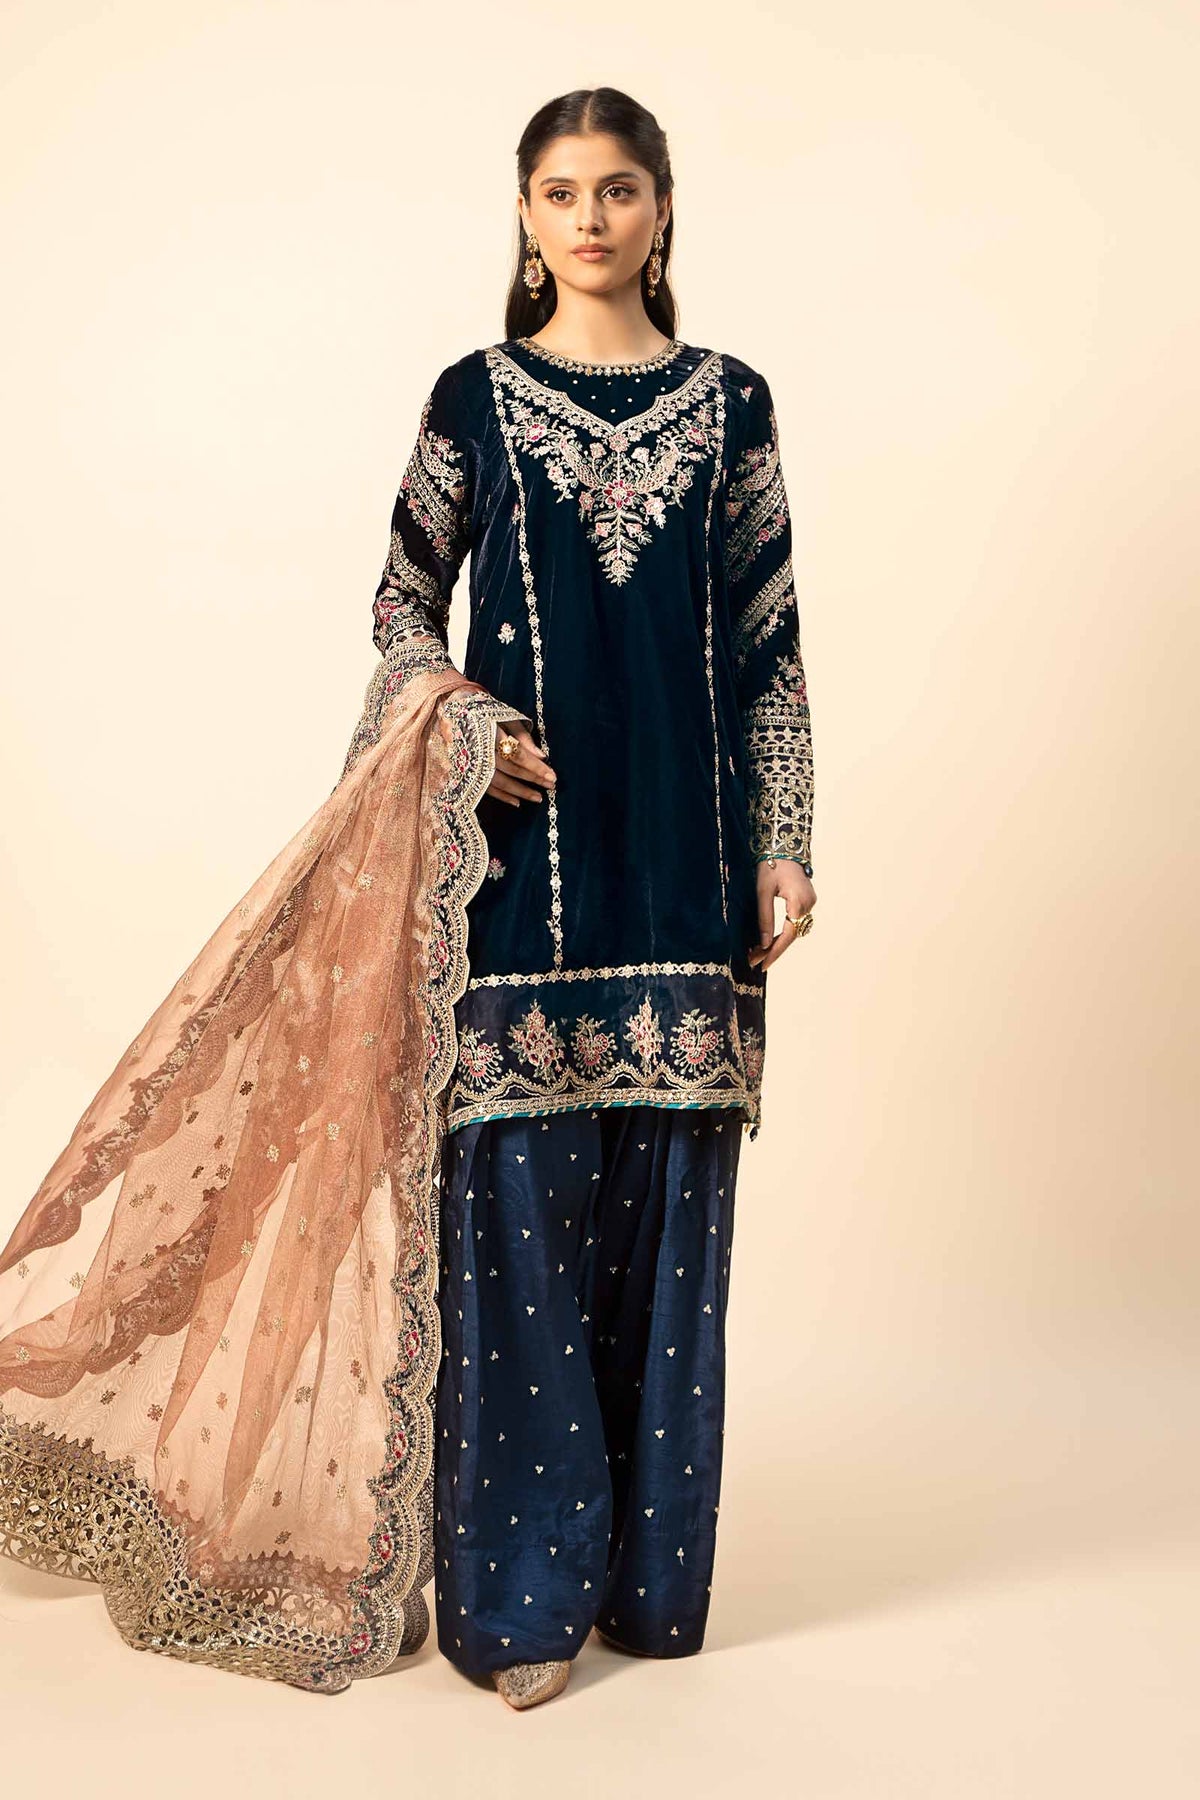
navy embroidered velvet salwar suit